Bernadette Peters

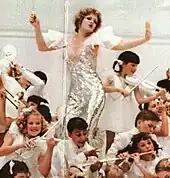
Peters in "Pennies from Heaven", 1981

In 1982, Peters returned to the New York stage after an eight-year absence, in one of her few non-musical stage appearances, the Off-Broadway Manhattan Theatre Club production of the comedy-drama "Sally and Marsha", for which she was nominated for a Drama Desk Award. She then returned to Broadway as Dot/Marie in the Stephen Sondheim–James Lapine musical "Sunday in the Park with George" in 1984, for which she received her third Tony Award nomination. "The New York Times" theatre critic Frank Rich called her performance "radiant". She recorded the role for PBS in 1986, winning a 1987 ACE Award. Her next role was Emma in Andrew Lloyd Webber's "Song and Dance" on Broadway in 1985, winning her first Tony Award for Best Leading Actress in a Musical. Frank Rich wrote in an otherwise negative review of the show that Peters "has no peer in the musical theater right now."